Hadise

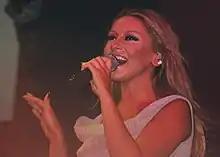
Hadise performing on stage in 2011

After her successful tour, Hadise began working on her second Turkish album, "Aşk Kaç Beden Giyer?". The album was produced by Seyhan Müzik and released on 11 April 2011. It quickly became a huge success and sold more than 35,000 copies in Turkey. The preparation of the album took more time than expected due to Hadise's breakup with her producer and boyfriend Sinan Akçıl, who was supposed to be a songwriter for this album. As a dance-pop album, "Aşk Kaç Beden Giyer?" received mixed reviews from critics with some finding it too ordinary and the others praising it for its high standards in the Turkish pop music category. The lead single, "Superman", quickly began gaining airplay in Turkey and ranked number 5 on Türkçe Top 20 and eventually became the eighth most-downloaded song of the year. The two following songs, "Aşk Kaç Beden Giyer?" and "Mesajımı Almıştır O", were also released with separate music videos respectively. After the release of the album, Hadise was chosen as the main performer at the 38th Golden Butterfly Awards.